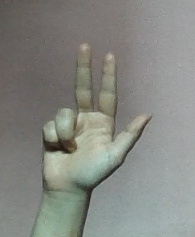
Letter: al